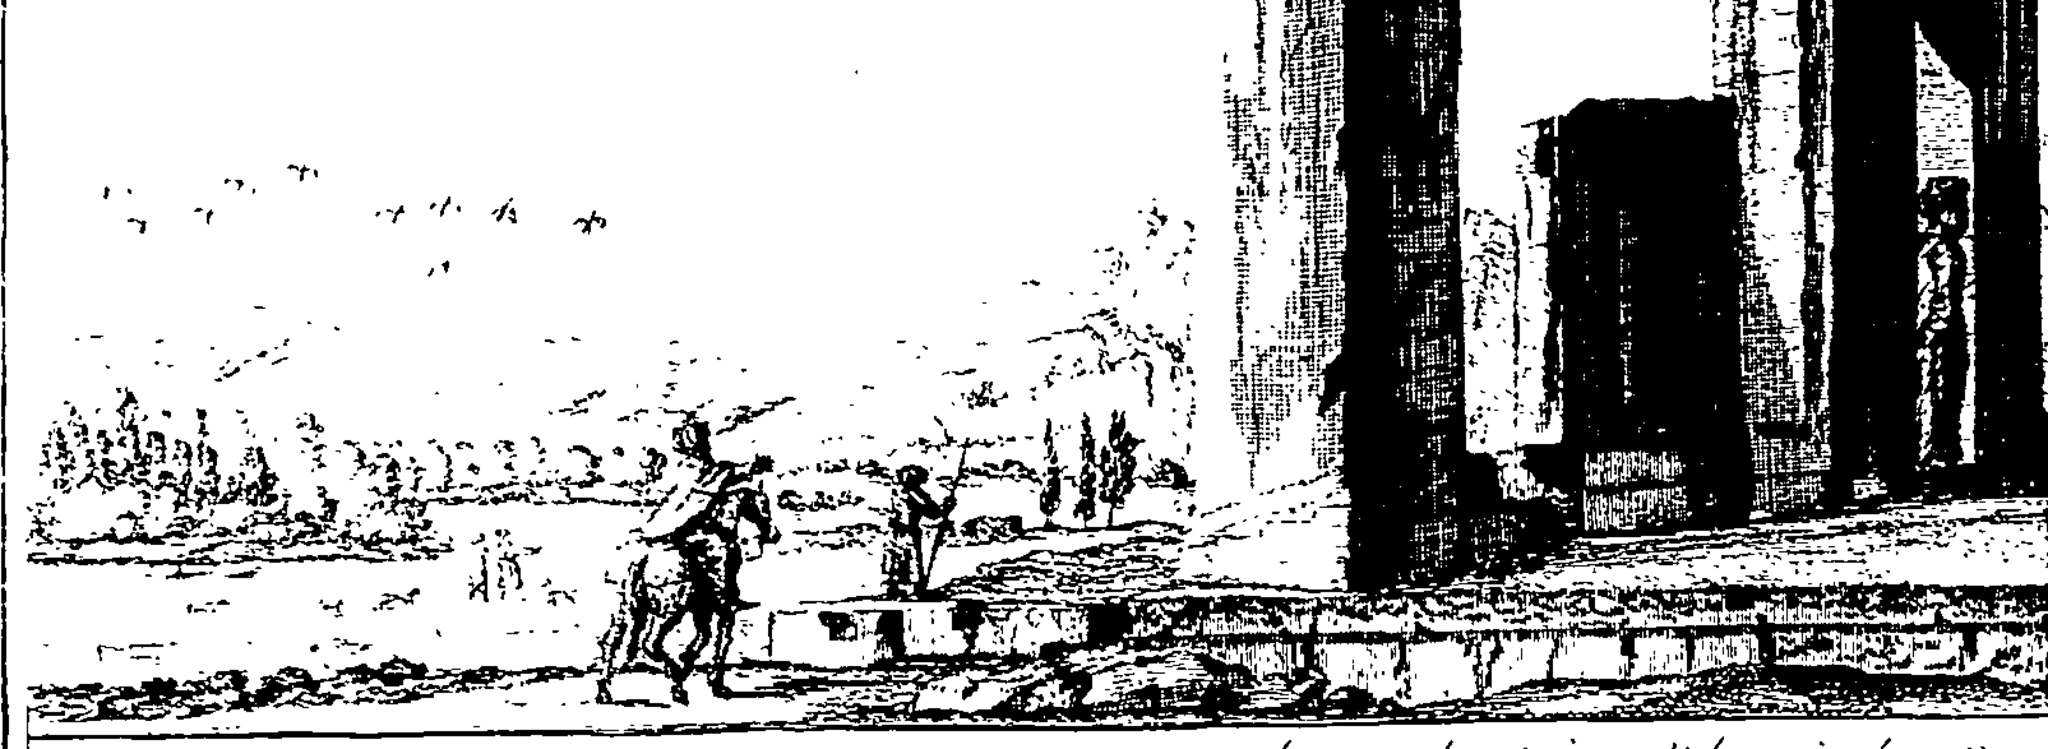
Title: Persepolis illustrata- or Fleuron T114392-22
Description: Fleuron from book: Persepolis illustrata: or, the ancient and royal palace of Persepolis in Persia, Destroyed by Alexander the Great, About Two Thousand Years ago; with Particular Remarks concerning that Palace, And an Account of the Ancient Authors, Who have wrote thereupon. Illustrated and described, in twenty one copper-plates
Date: 1739
Categories: Images uploaded by Fæ, PD-old-100-expired, PD-Art (PD-old-100-expired), Template Unknown (author), CC-PD-Mark, PD-Art missing SDC copyright status, PD-old missing SDC copyright status, 1739 Fleurons, Persepolis illustrata (1739)